Bristol Bears

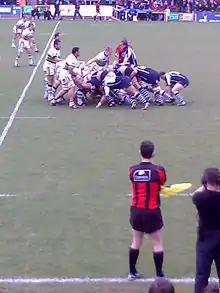
Bristol playing Northampton during the 2007–08 Premiership.

The World Cup disrupted the early part of the 1999–00 season, with a number of players missing the first few games. Under the captaincy of Dean Ryan the team finished sixth, just missing out on European Cup qualification. At the end of the season Dean Ryan took over as head coach from Bob Dwyer. After an opening day victory over newly promoted Rotherham, Bristol had a disappointing 2000–01 season finishing ninth. Off the field, Jack Rowell became managing director, and successful community initiatives saw the attendance figures rise. Chief Executive Nicholas de Scossa was involved in debates about top clubs separating from the Rugby Football Union and forming a new Premier League.